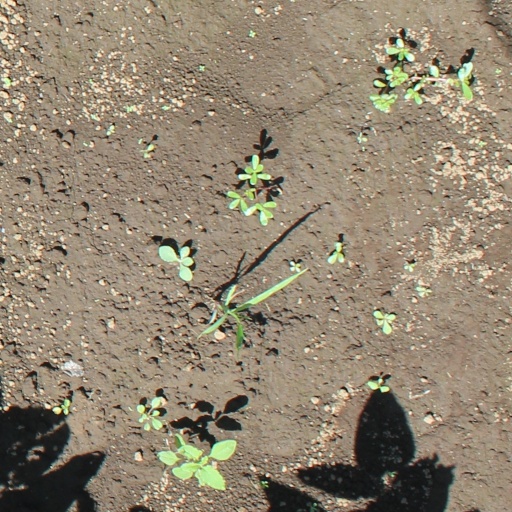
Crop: soybean